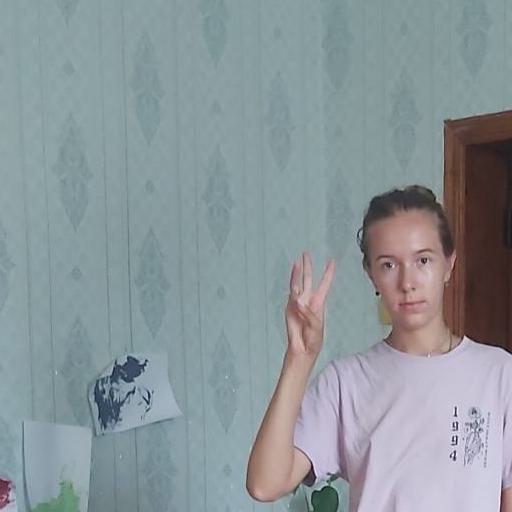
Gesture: three